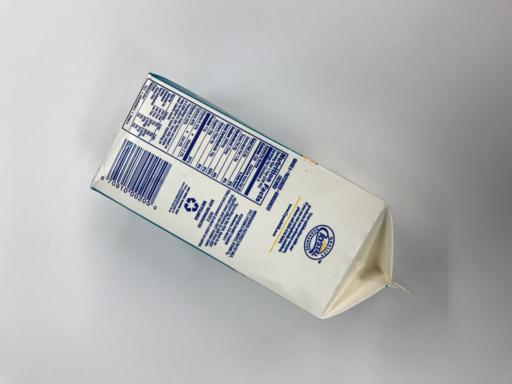
Label: paper